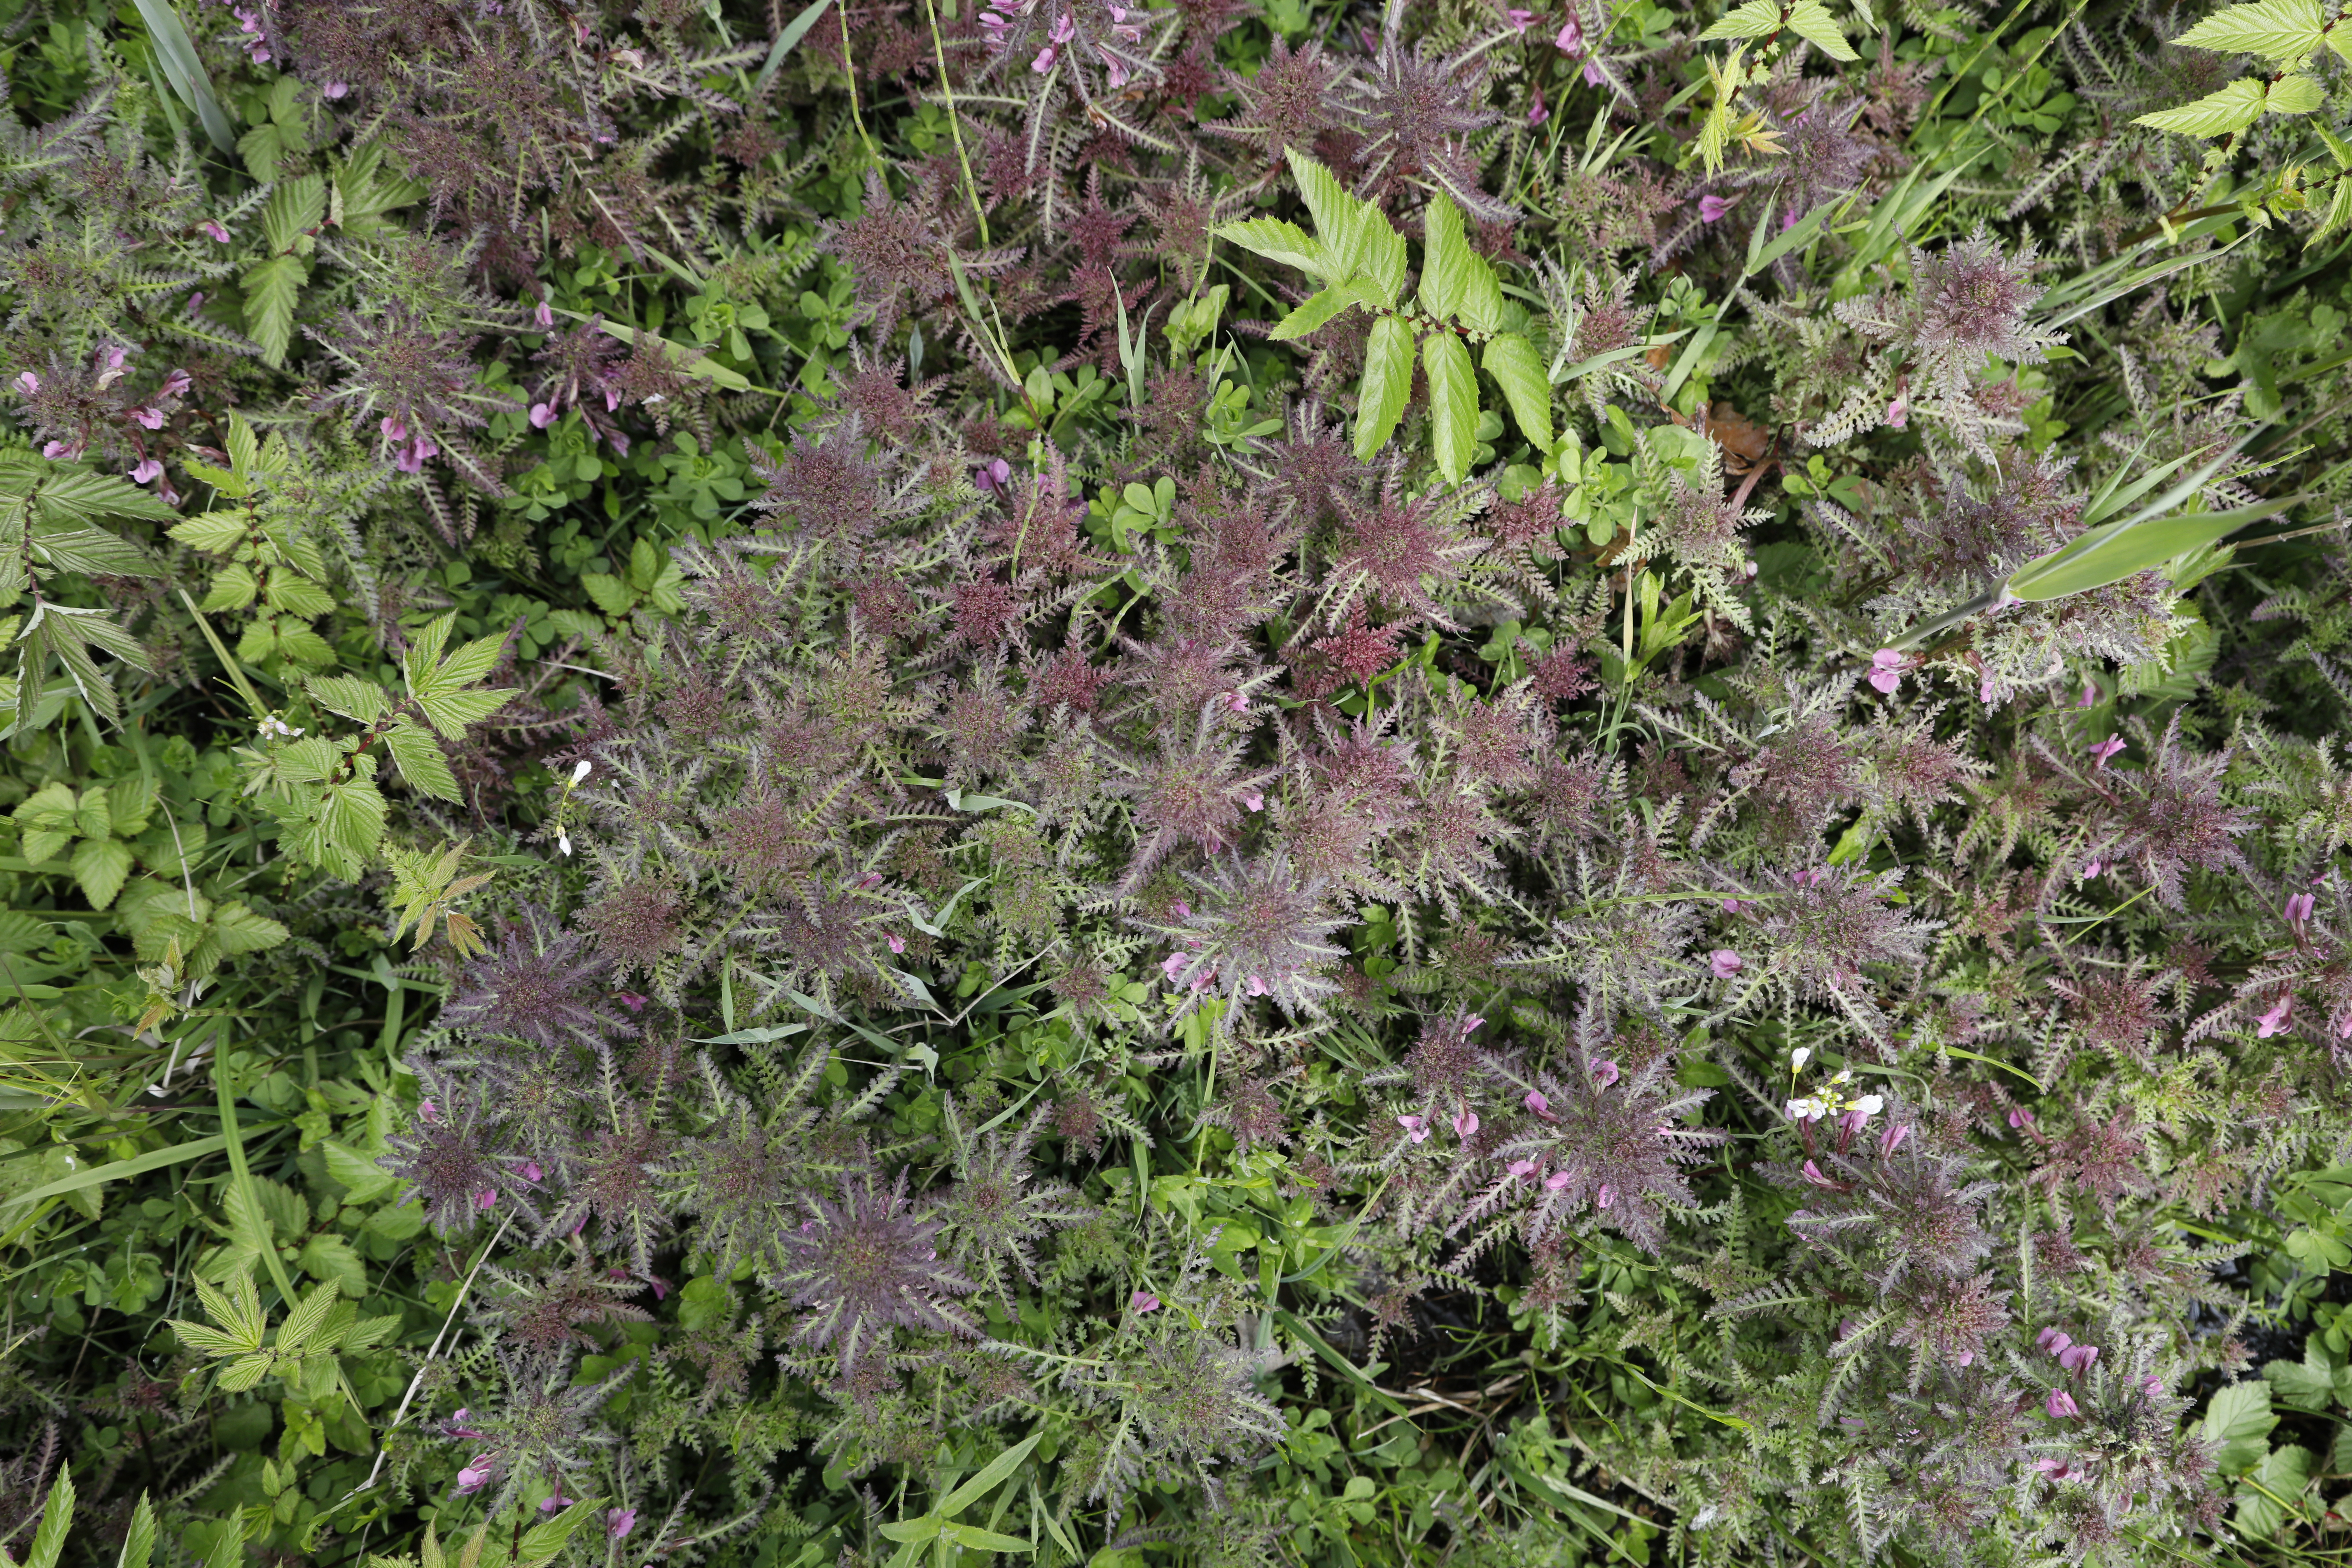
Plant species: Pedicularis palustris, Cardamine pratensis